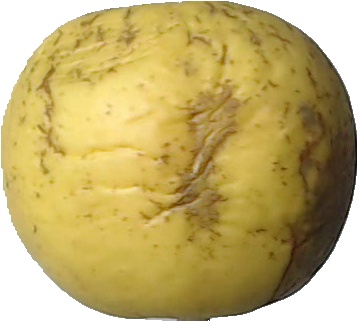
Label: apple_golden_1